Andreu Martín

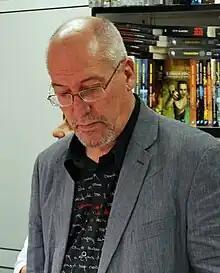
Martín signing books at the Feria del Libro de Madrid

Martín was one of the few Spanish novelists who specialized in crime and detective works who made a living off of them. Patricia Hart, author of "", said "the resultant freedom to focus on his fiction has meant that he is developing his substantial talent at an impressive rate."